Mayo GAA

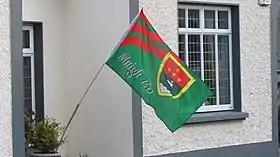
A Mayo flag flying on the day of the 2017 All-Ireland SFC final

The county team won its first All-Ireland Senior Football Championship (SFC) in 1936, defeating Laois in the final.